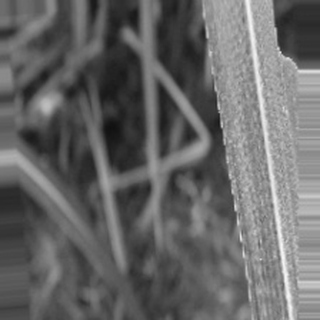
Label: sugarcane_bacterial_blight